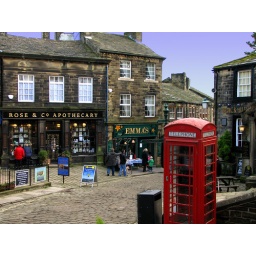
Sorry about the fake sky but I hate white ones. Might put a more realistic one in later.